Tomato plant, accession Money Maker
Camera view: horizontal (90 deg, fisheye); turntable rotation: 210 degrees
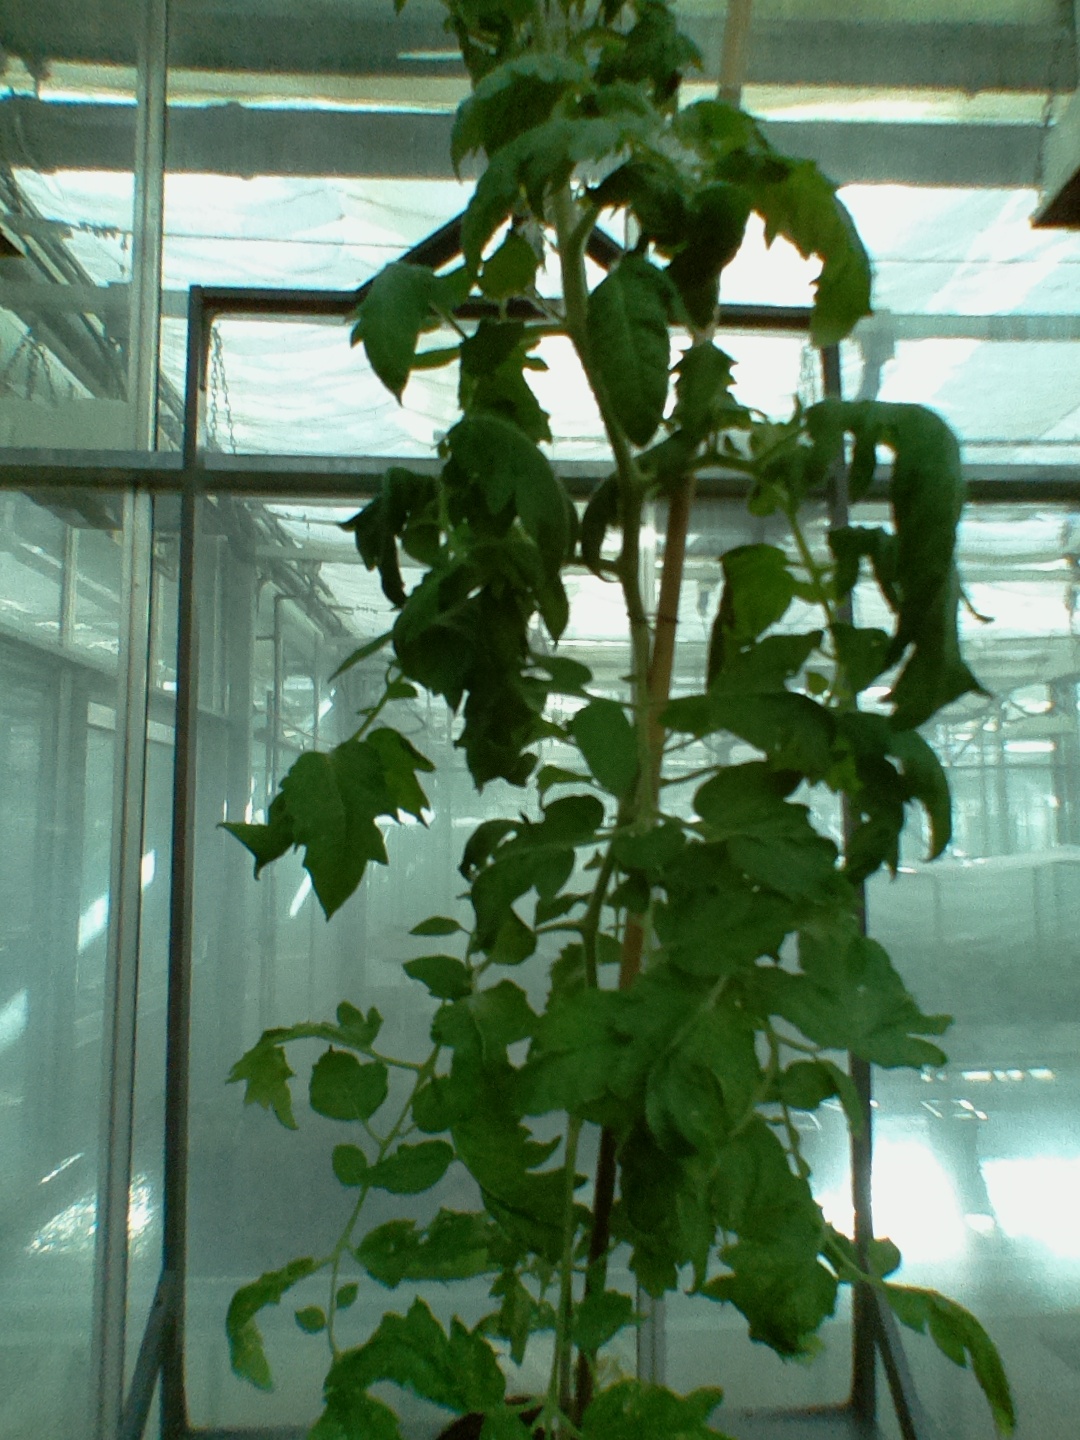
BBCH growth stage 61: 10%-20% of flowers open